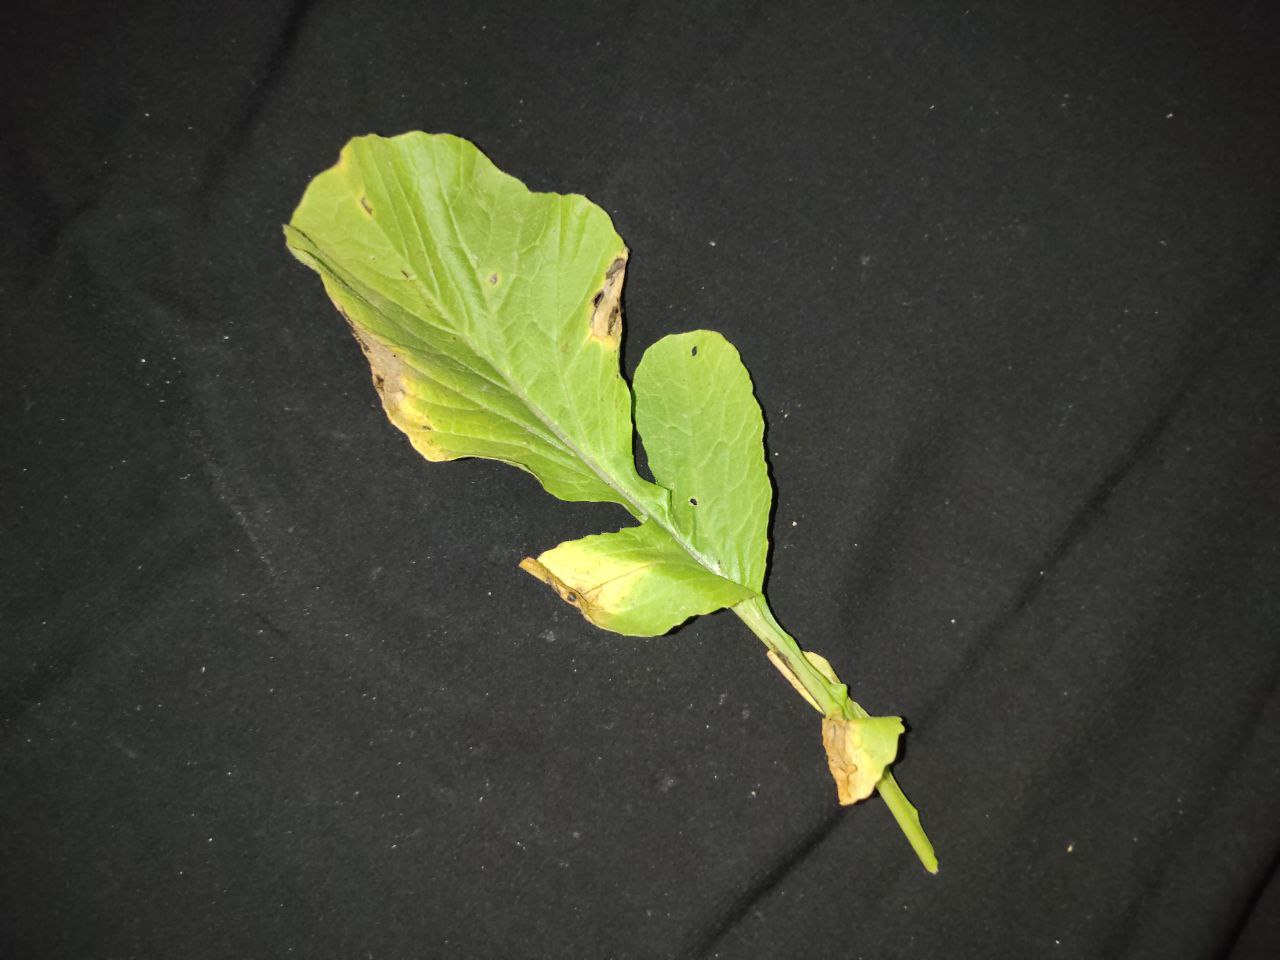
Label: Downey mildew